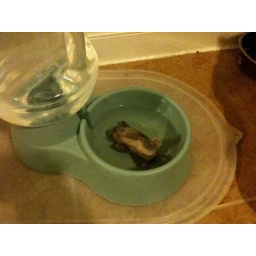
Look what the kitties left in the water bowl for us!